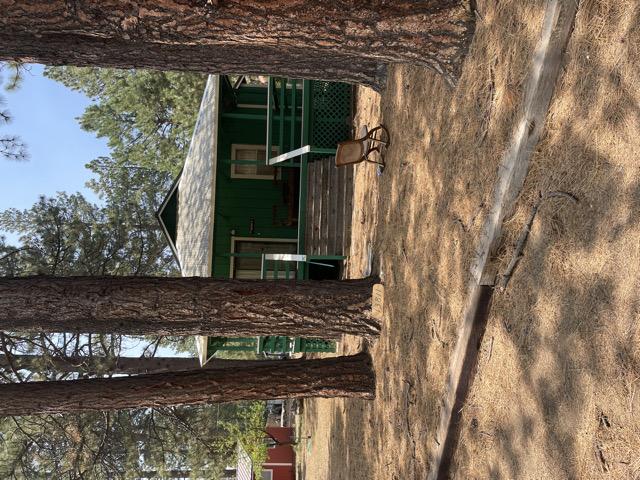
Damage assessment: no_damage